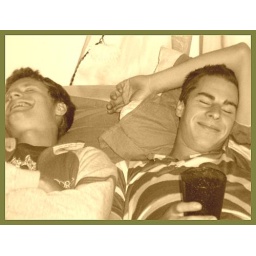
giggly boys in bed